Denny Emerson

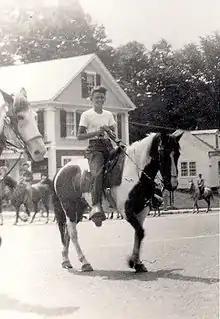
Emerson riding his first pony, Paint, in the 1950s.

Emerson grew up in Massachusetts and began riding around the age of nine at the Stoneleigh-Burnham School in Greenfield, Massachusetts, where his father was headmaster. Emerson began competing in gymkhanas in 1954, at the age of 12. At the age of 15 he rode in his first 100-mile endurance ride at the Green Mountain Horse Association (GMHA) in South Woodstock, Vermont. He began eventing in 1961 at the age of 20. His first event was a preliminary three-day at GMHA.